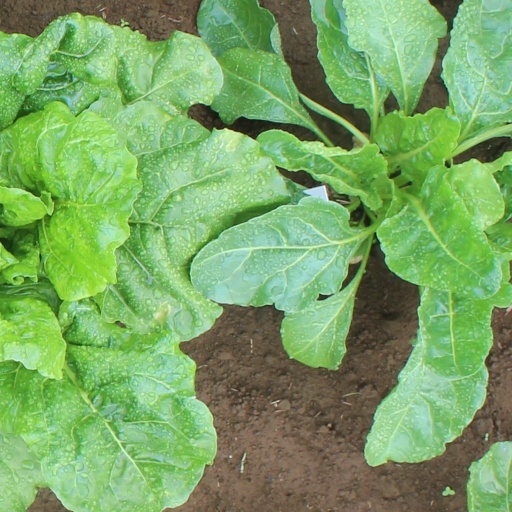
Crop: sugar beet